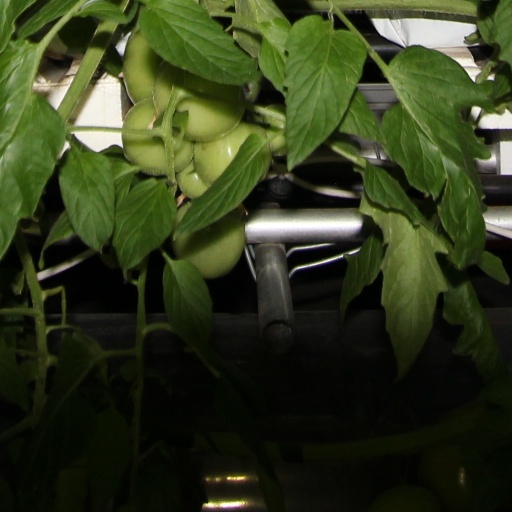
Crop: tomato